History of gunpowder

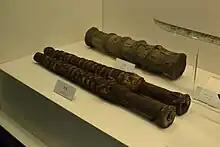
Iron cannons, Ming dynasty

In Southeast Asia, cannons were used by the Ayutthaya Kingdom in 1352 during its invasion of the Khmer Empire. Within a decade large quantities of gunpowder could be found in the Khmer Empire. By the end of the century firearms were also used by the Trần dynasty in Đại Việt.